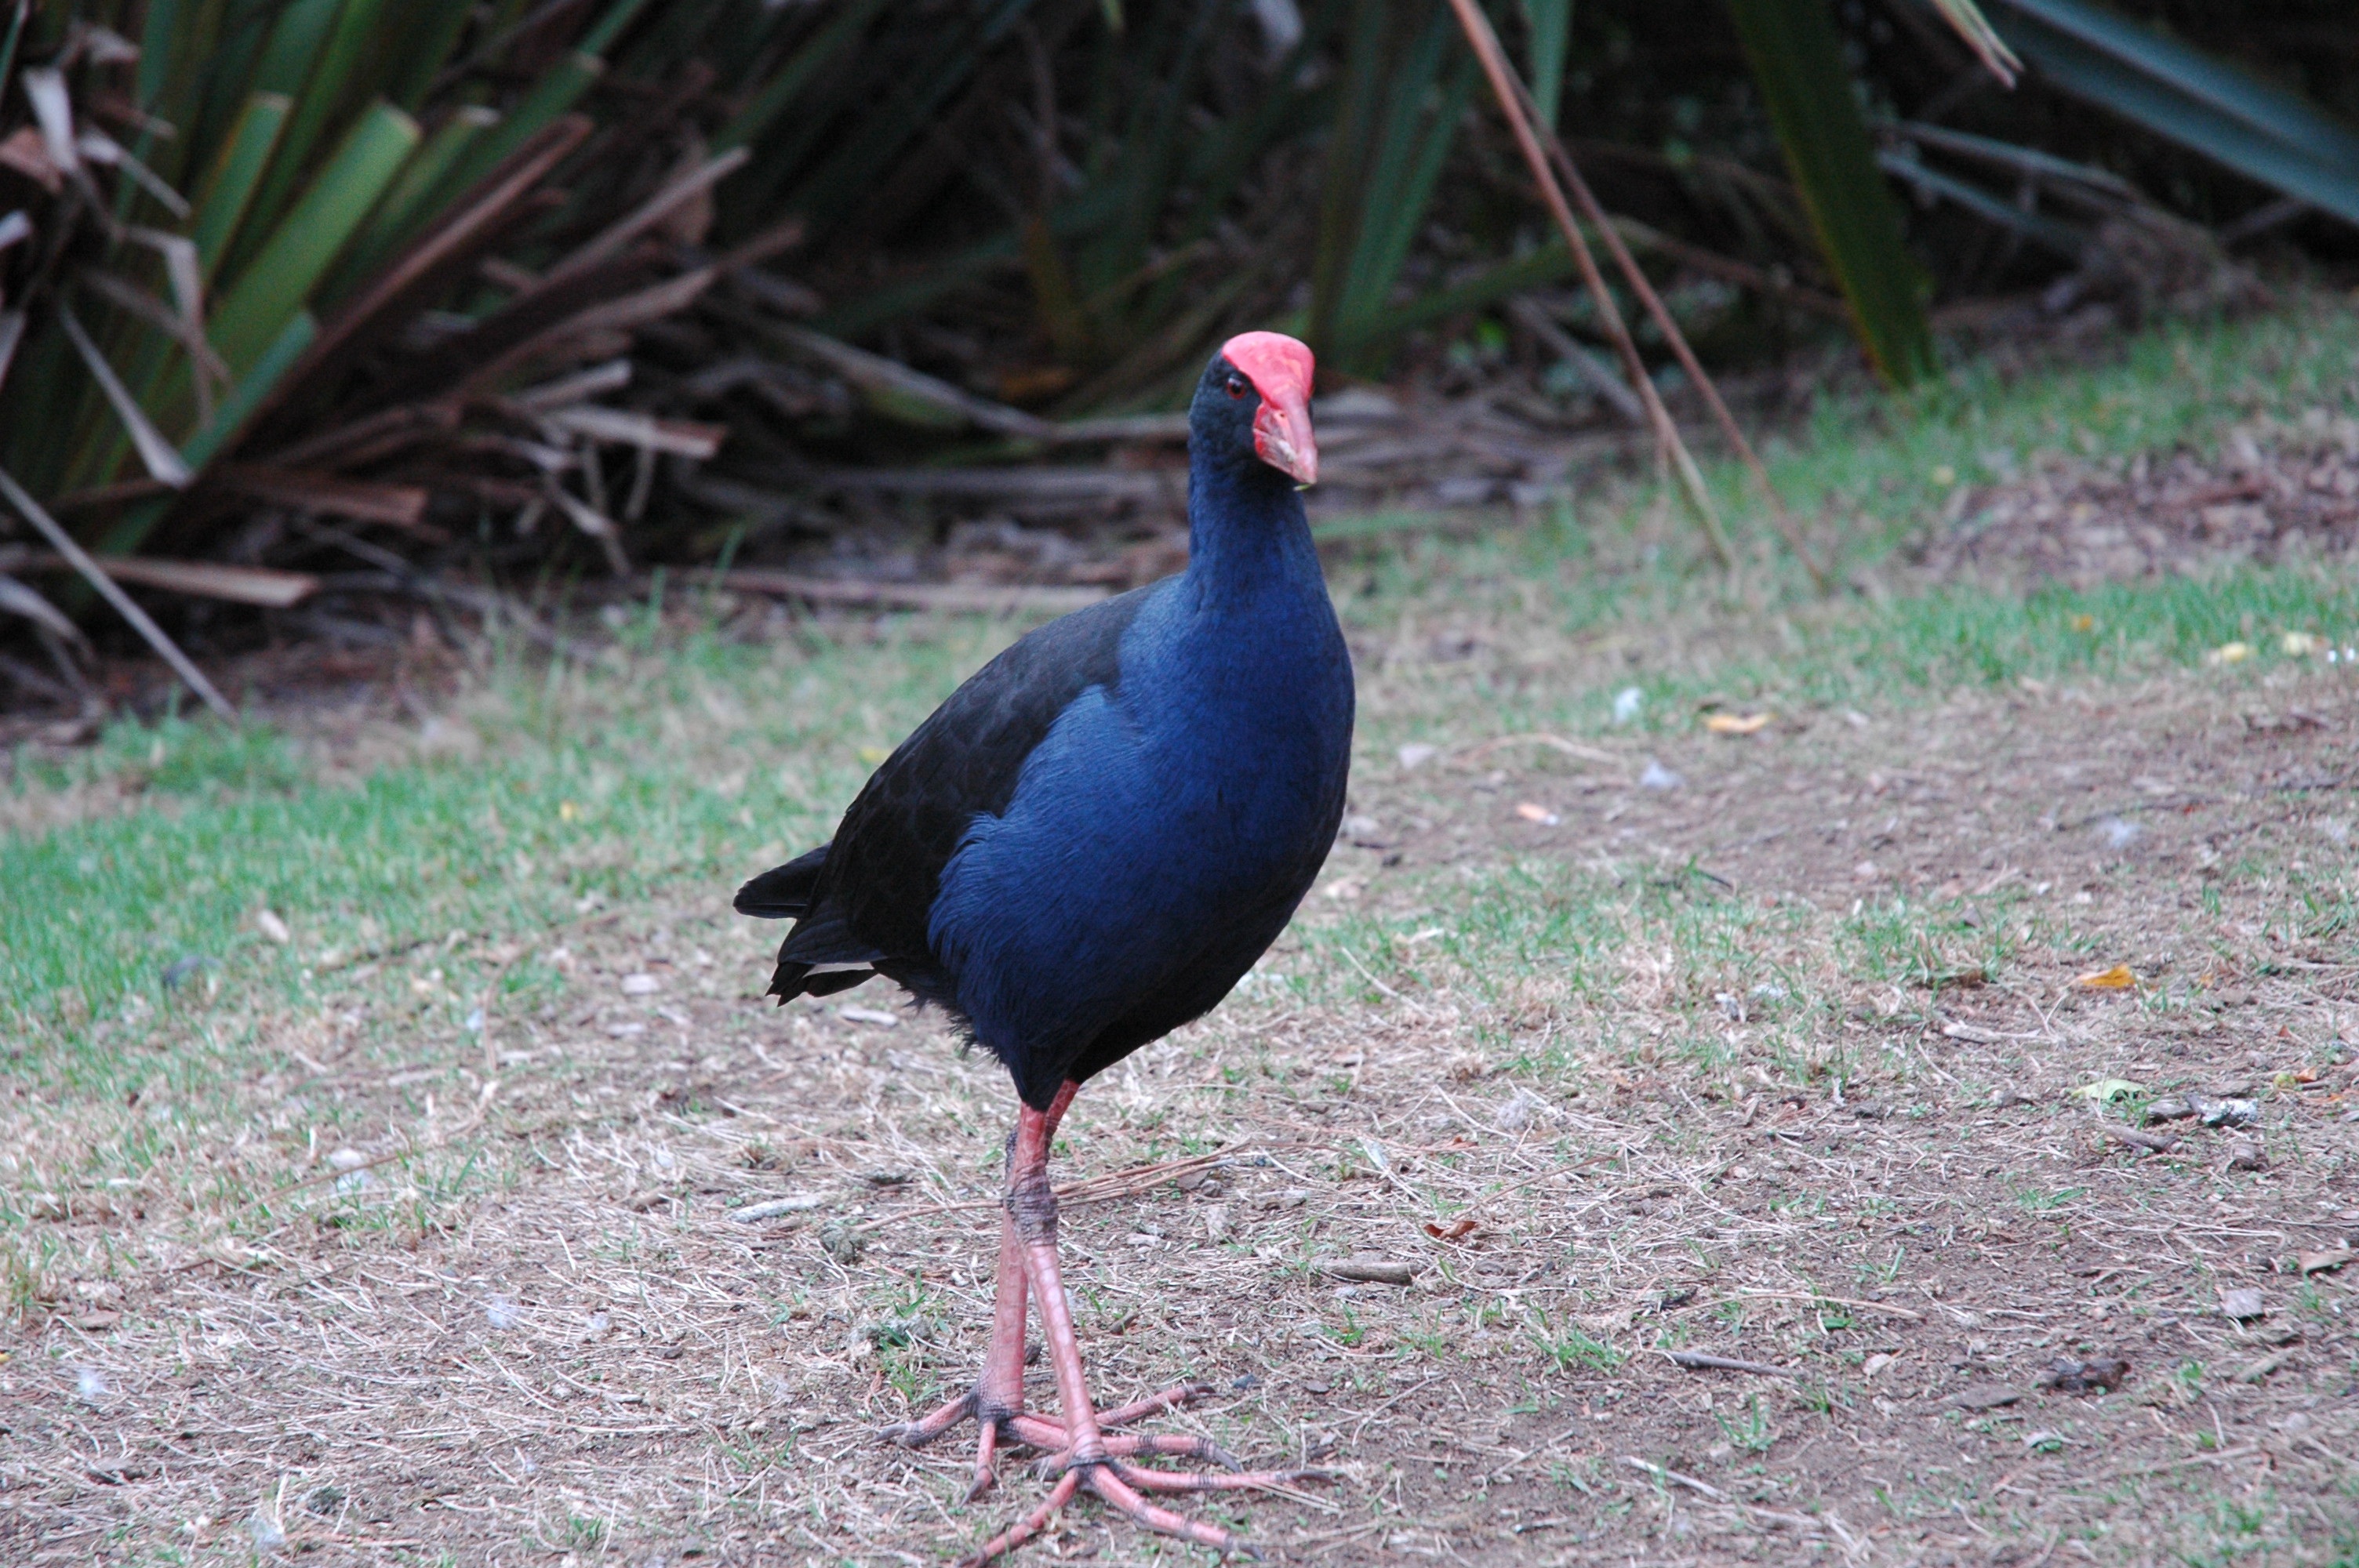
water, swamp, bird, wildlife, beak, blue, fowl, fauna, hen, galliformes, wetland, new zealand, vertebrate, peafowl, waterfowl, pukeko, wader, swamp hen